Episode 2 (Twin Peaks)

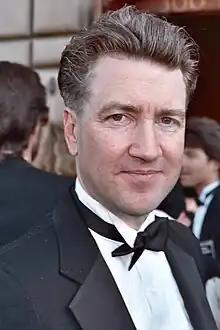
A man in a tuxedo looks directly at the camera, slightly smiling.

Miguel Ferrer, who made his first appearance as Albert Rosenfield in this episode, had met Lynch while working on another film project that was also never made. Lynch remembered Ferrer when casting "Twin Peaks", and sent him the scripts for both "Episode 1" and "Episode 2". Ferrer found the scripts difficult to understand until Frost gave him a recording of "Pilot", which cleared up the actor's confusion.